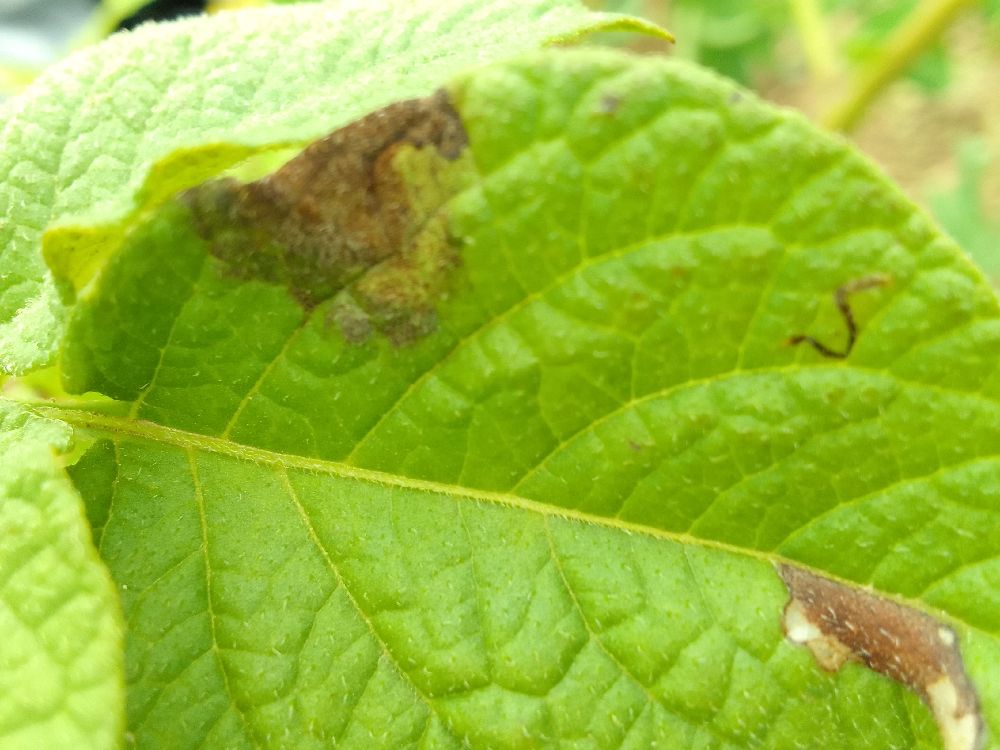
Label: Late blight